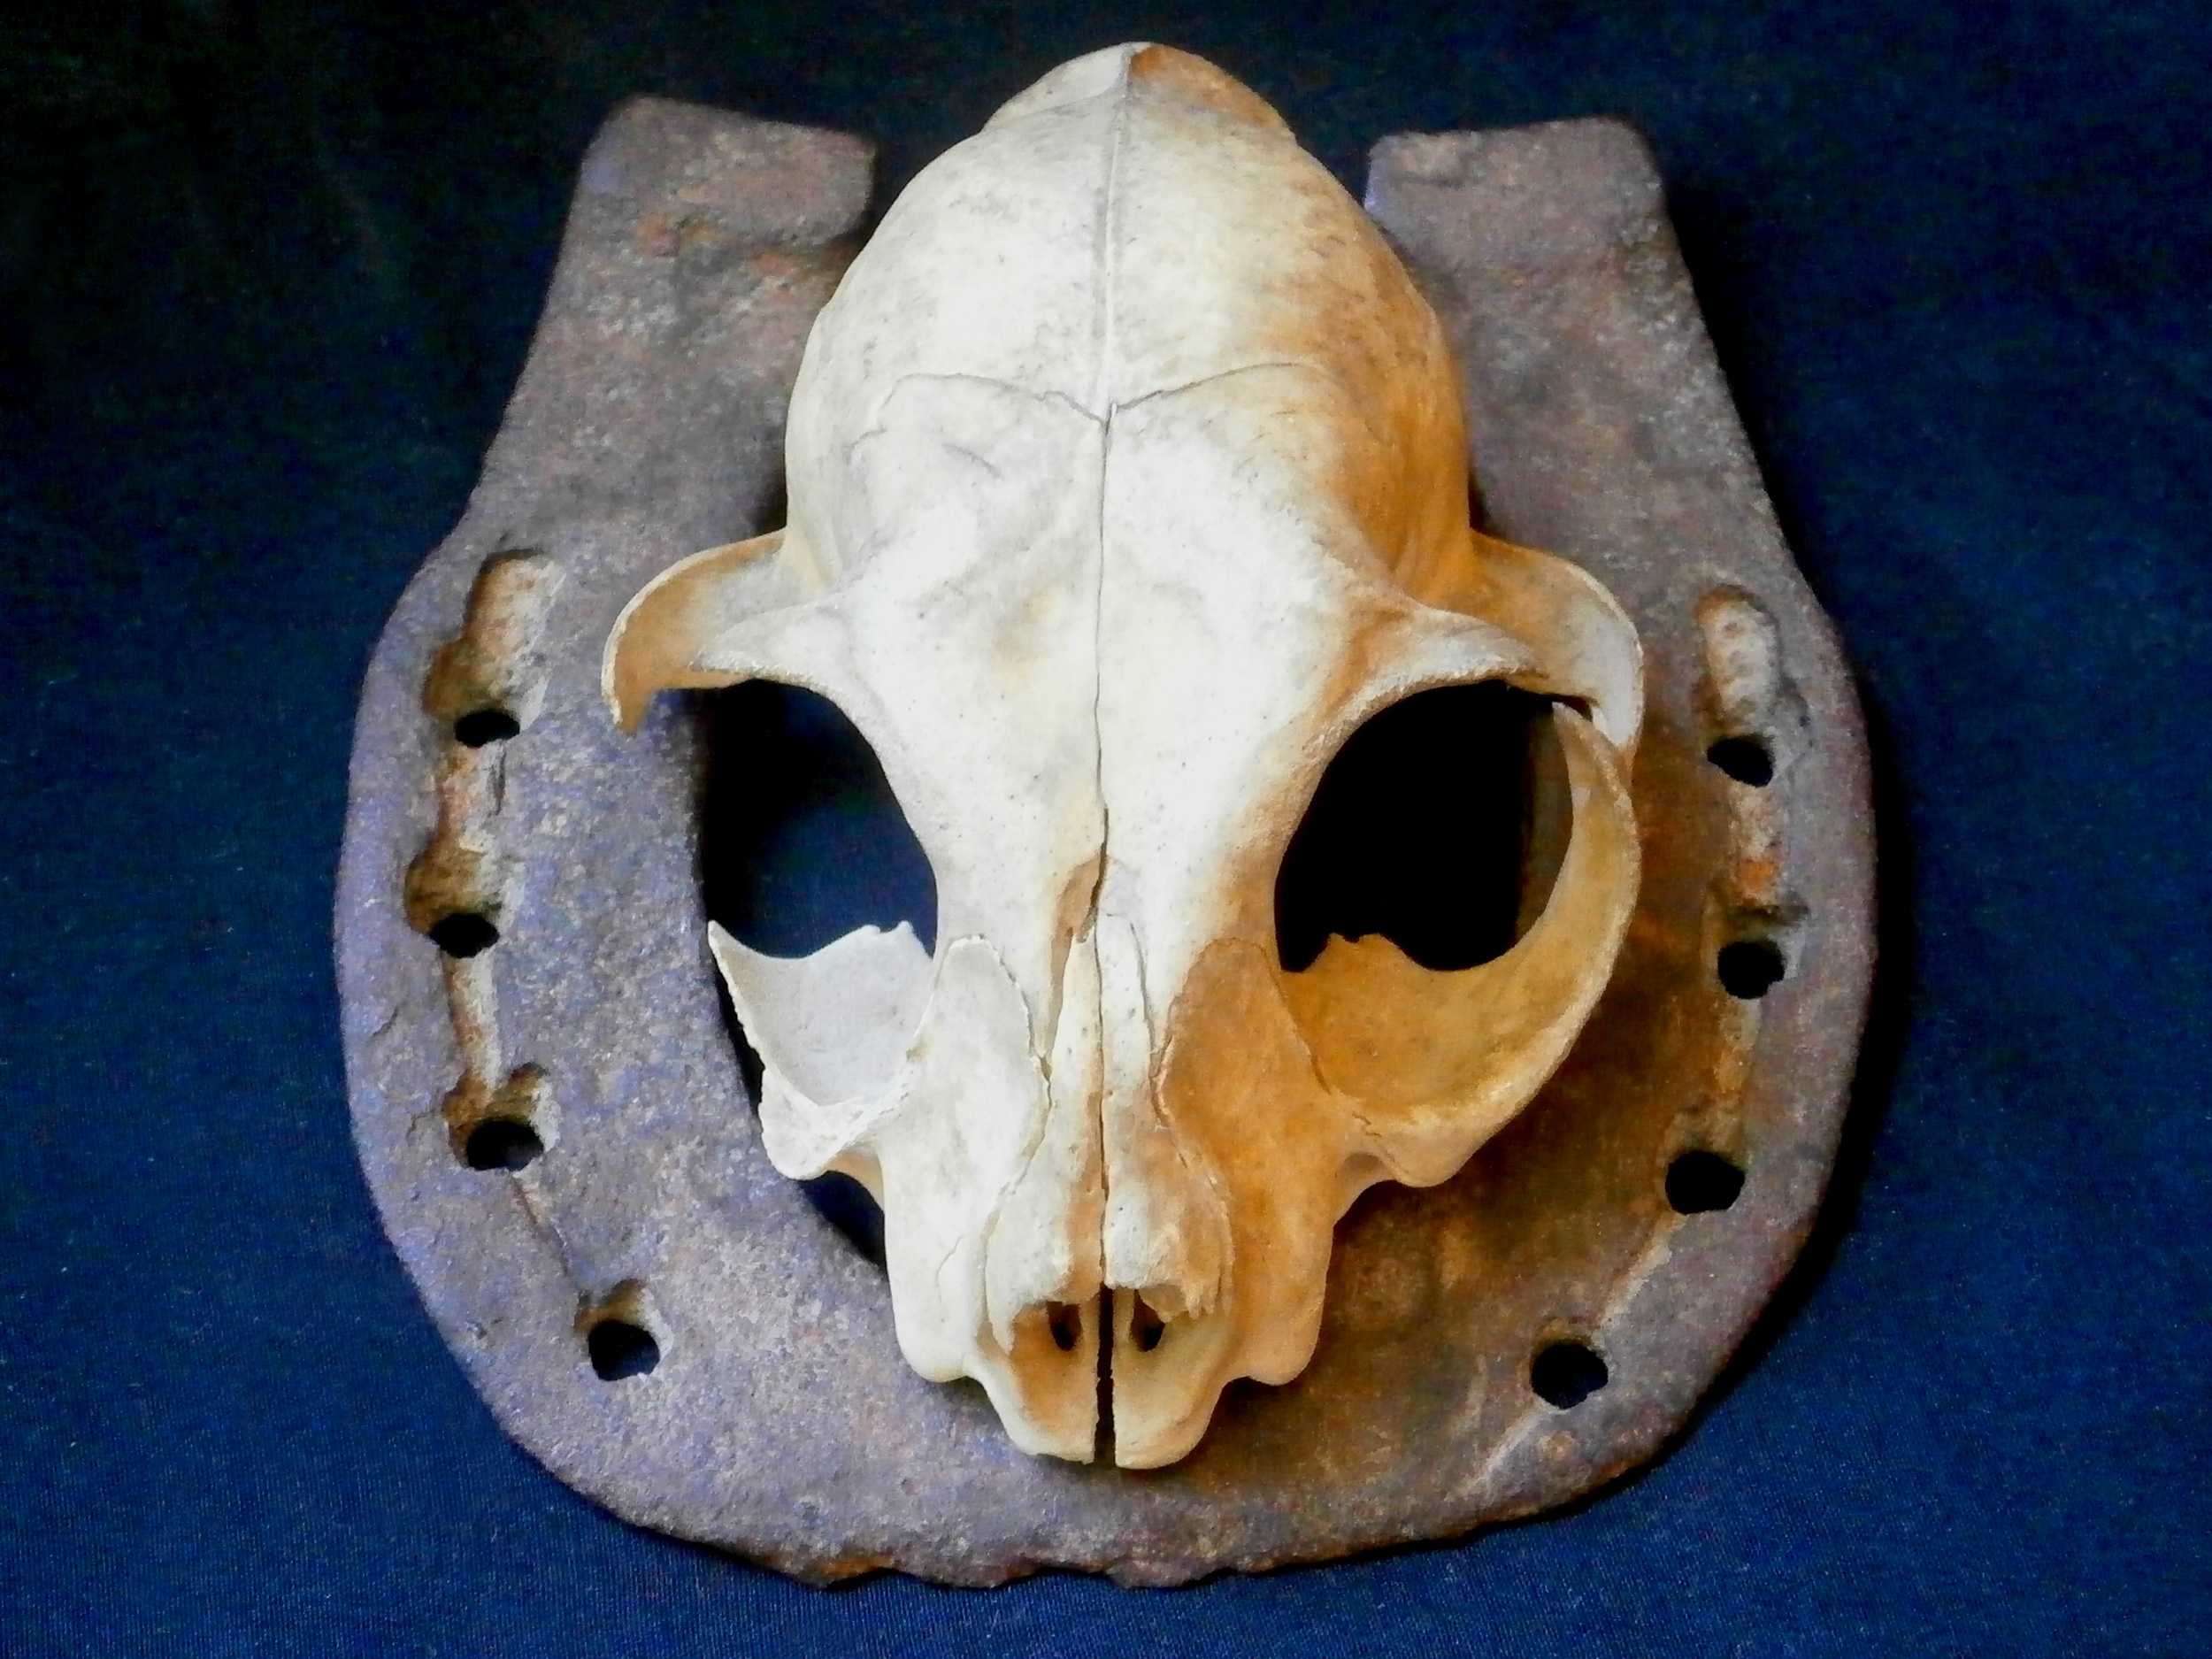
clothing, skull, bone, head, horseshoe, costume, masque, jaw, animal skull, cat skull, horseshoe with skull, goaltender mask